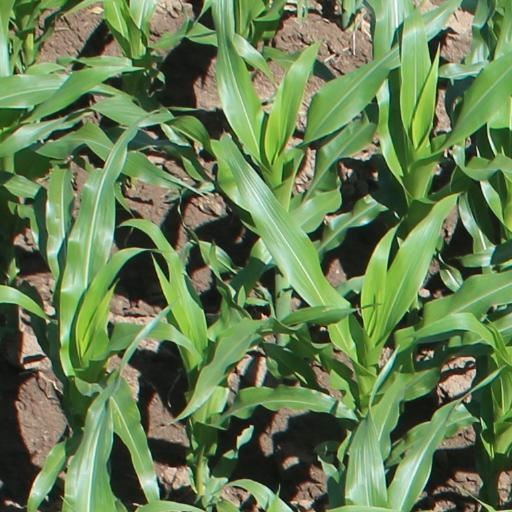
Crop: maize; corn